Hampton Court Palace

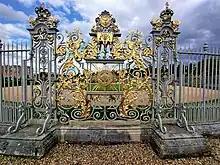
Thames riverside gate, now closed. August 2023.

In building his palace, Wolsey was attempting to create a Renaissance cardinal's palace of a rectilinear symmetrical plan with grand apartments on a raised piano nobile, all rendered with classical detailing. The historian Jonathan Foyle has suggested that it is likely that Wolsey had been inspired by Paolo Cortese's "De Cardinalatu", a manual for cardinals that included advice on palatial architecture, published in 1510. The architectural historian Sir John Summerson asserts that the palace shows "the essence of Wolseythe plain English churchman who nevertheless made his sovereign the arbiter of Europe and who built and furnished Hampton Court to show foreign embassies that Henry VIII's chief minister knew how to live as graciously as any cardinal in Rome." Whatever the concepts were, the architecture is an excellent and rare example of a thirty-year era when English architecture was in a harmonious transition from domestic Tudor, strongly influenced by perpendicular Gothic, to the Italian Renaissance classical style. Perpendicular Gothic owed nothing historically to the Renaissance style, yet harmonised well with it. This blending of styles was realised by a small group of Italian craftsmen working at the English court in the second and third decades of the sixteenth century. They specialised in the adding of Renaissance ornament to otherwise straightforward Tudor buildings. It was one of these, Giovanni da Maiano, who was responsible for the set of eight relief busts of Roman emperors which were set in the Tudor brickwork.